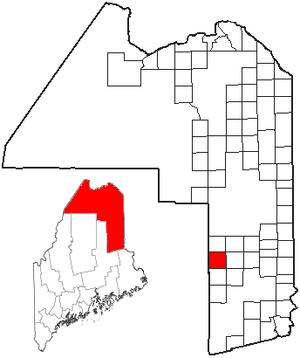
Hersey est une ville située dans l’État américain du Maine, dans le comté d’Aroostook.